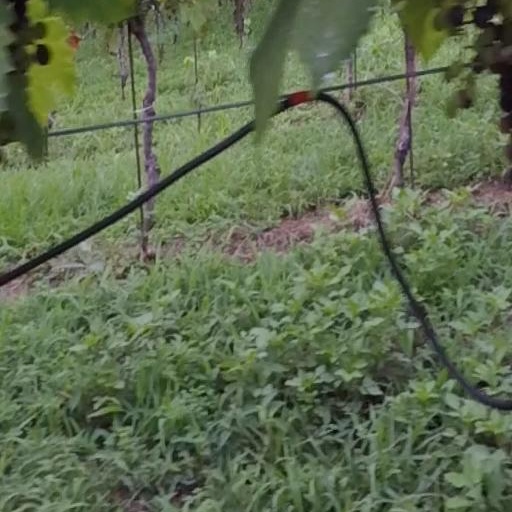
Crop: grape